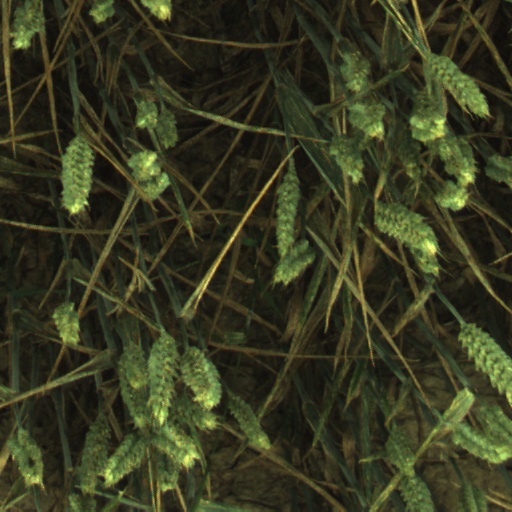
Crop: wheat